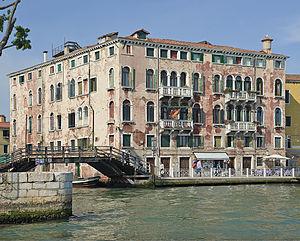
Le Palais Molin a San Basegio est un édifice de Venise, situé dans le quartier Dorsoduro et surplombant le canal de la Giudecca.
Cet article recense les principaux palais de Venise.
La fondamenta de la Zattere est une longue fondamenta qui forme l'extrémité sud du sestiere de Dorsoduro de Venise, en Italie.